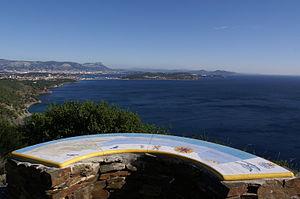
Une table d'orientation est une petite construction à vocation touristique permettant à ses utilisateurs d'identifier les éléments caractéristiques du panorama qui leur fait face depuis le point de vue panoramique où ils se trouvent. Généralement construite en pierre et couverte d'une plaque d'émail sur laquelle a été peint le paysage avoisinant, elle est particulièrement fréquente en montagne.